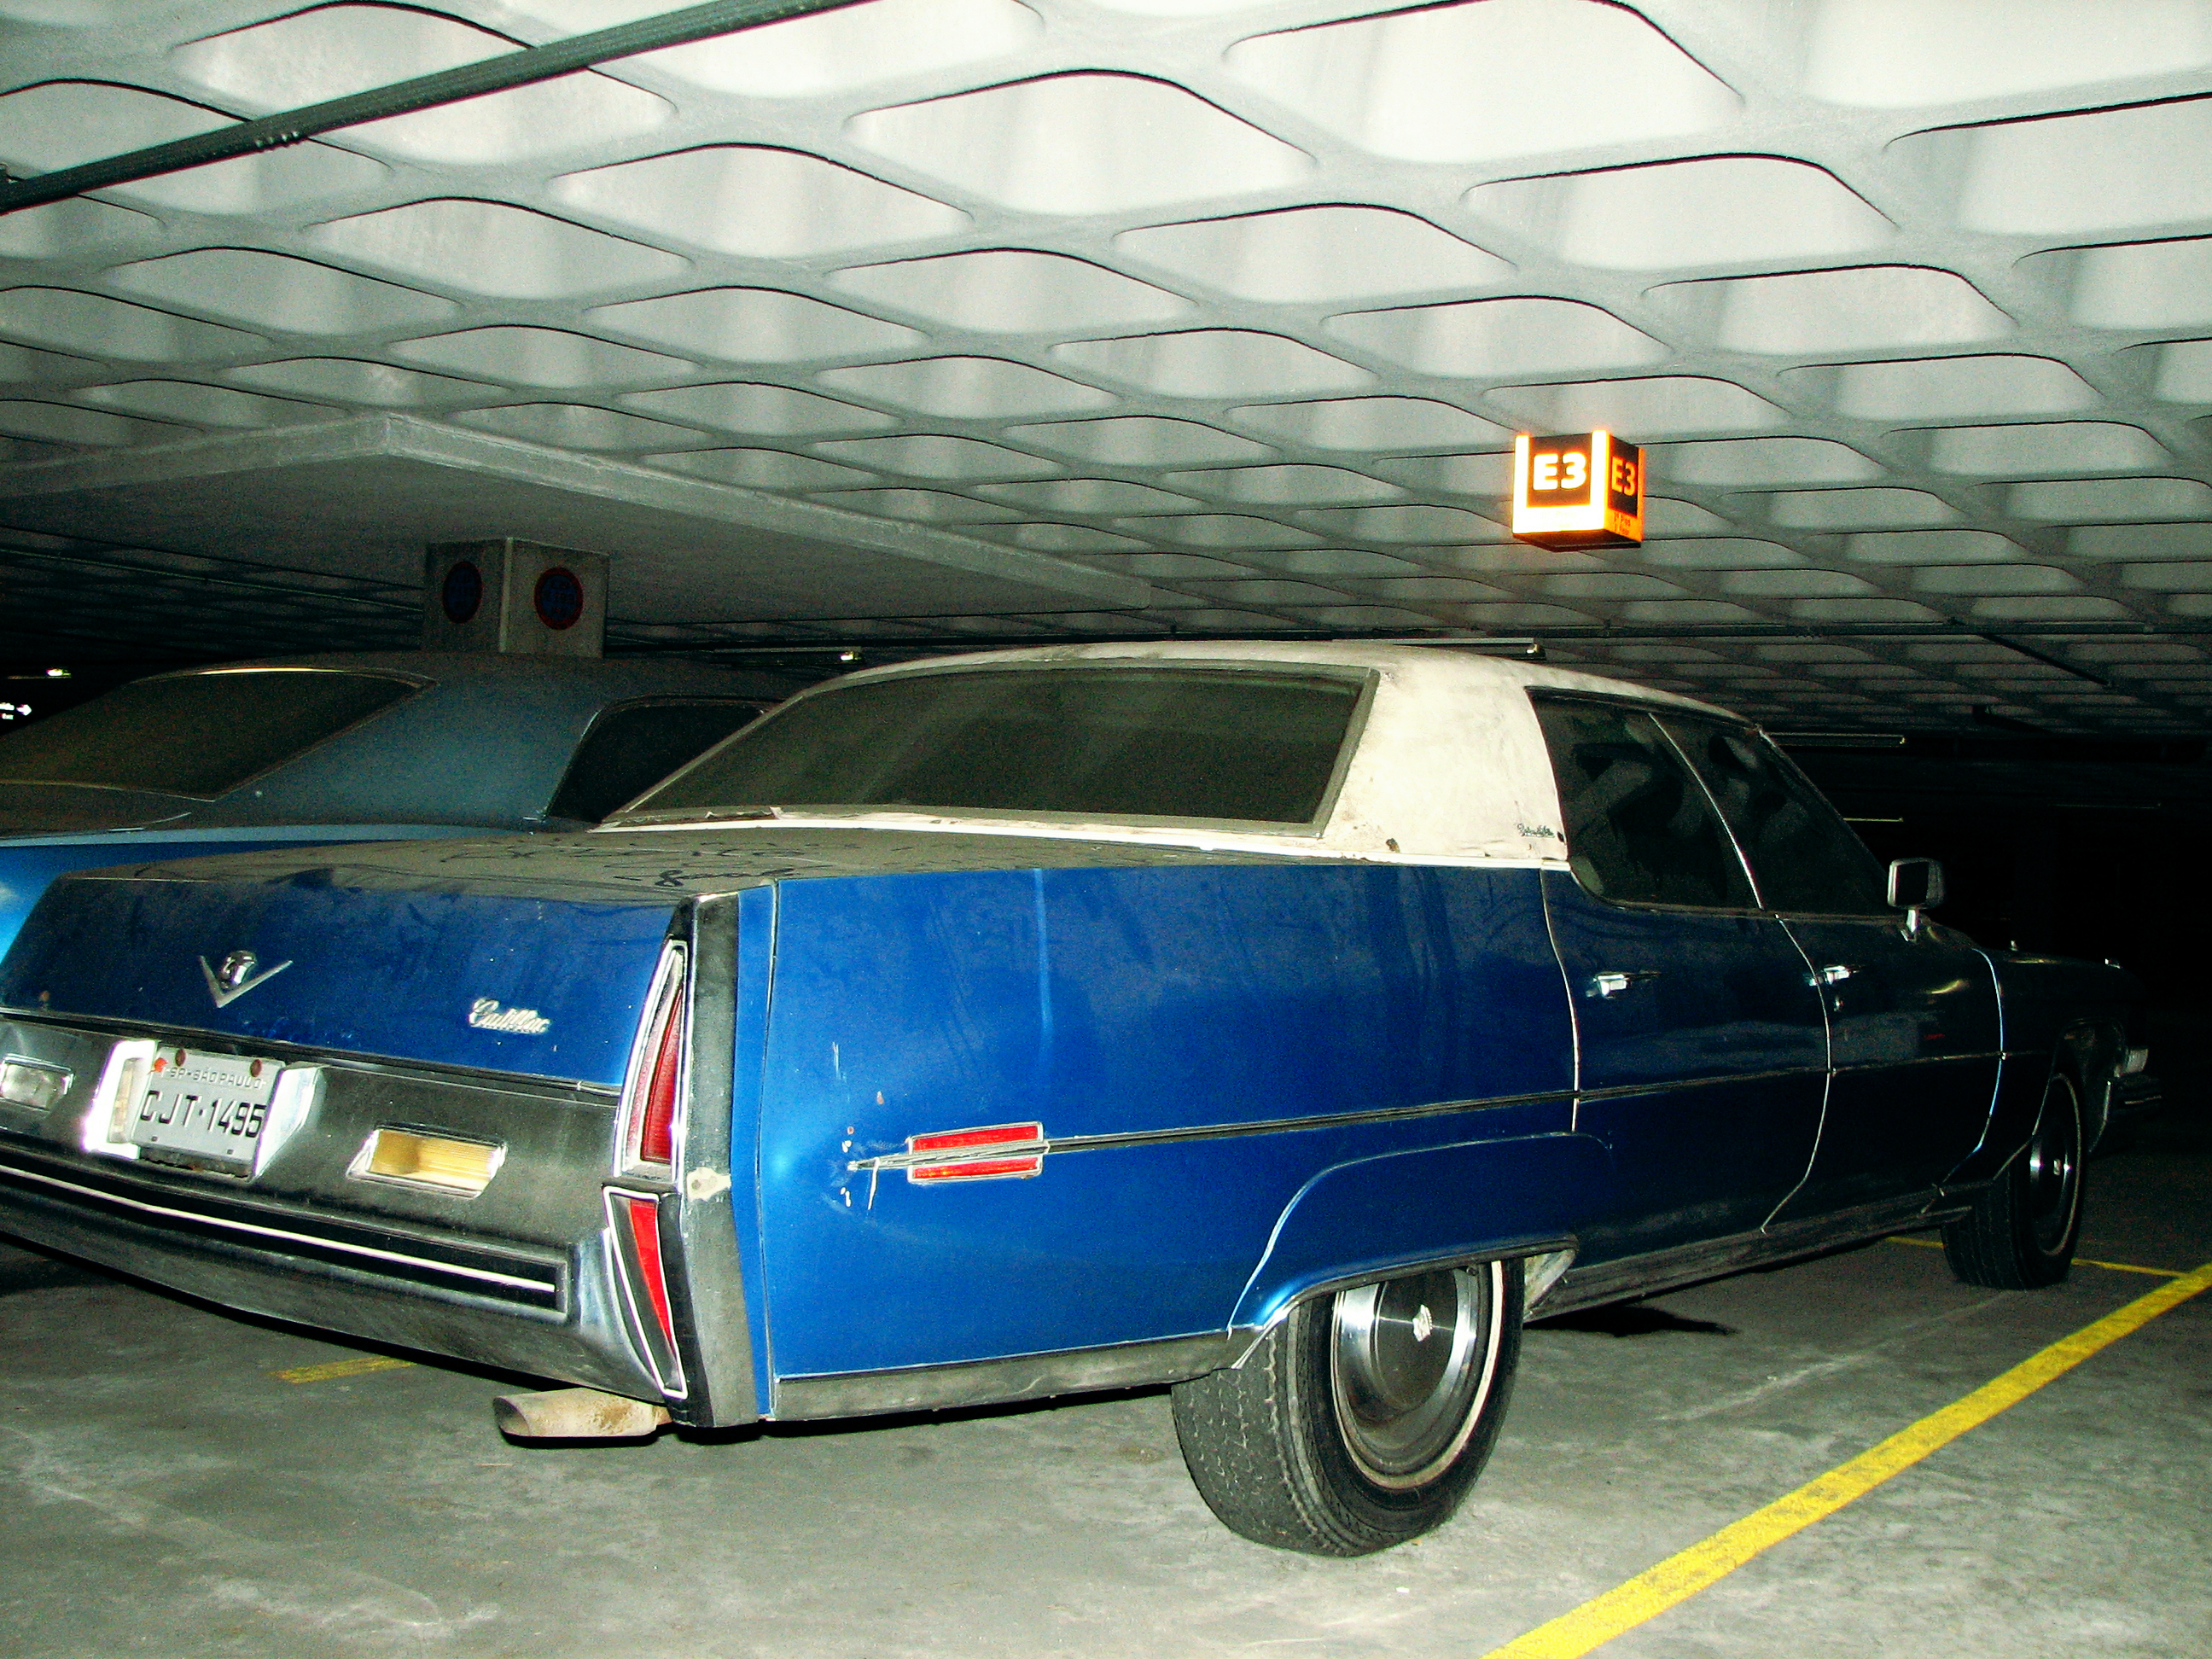
car, parking, airport, vehicle, motor vehicle, parkinggarage, sedan, cadillac, corvette, rec, multistoreycarpark, recairport, land vehicle, automobile make, automotive exterior, automotive design, luxury vehicle, full size car